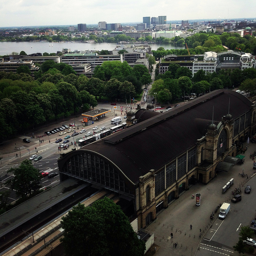
A train is entering in to the station
Cityscape with a railway station in the foreground
A large terminal type building with streets on both sides.
An aerial view of a train station in a city
A train station near a large urban area.